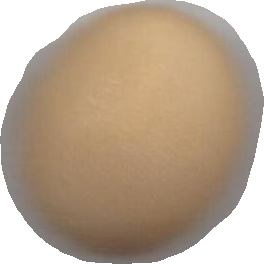
Variety: Grobogan